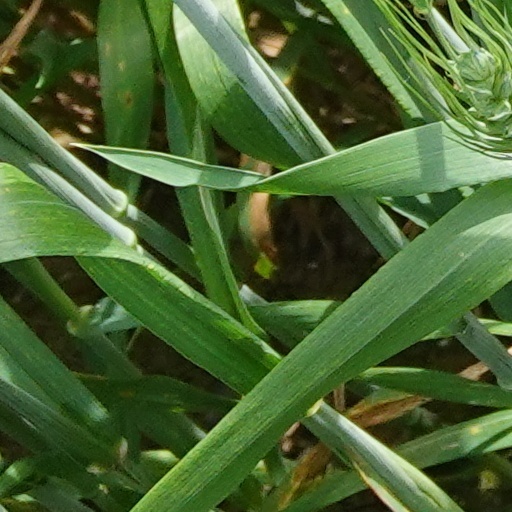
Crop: wheat